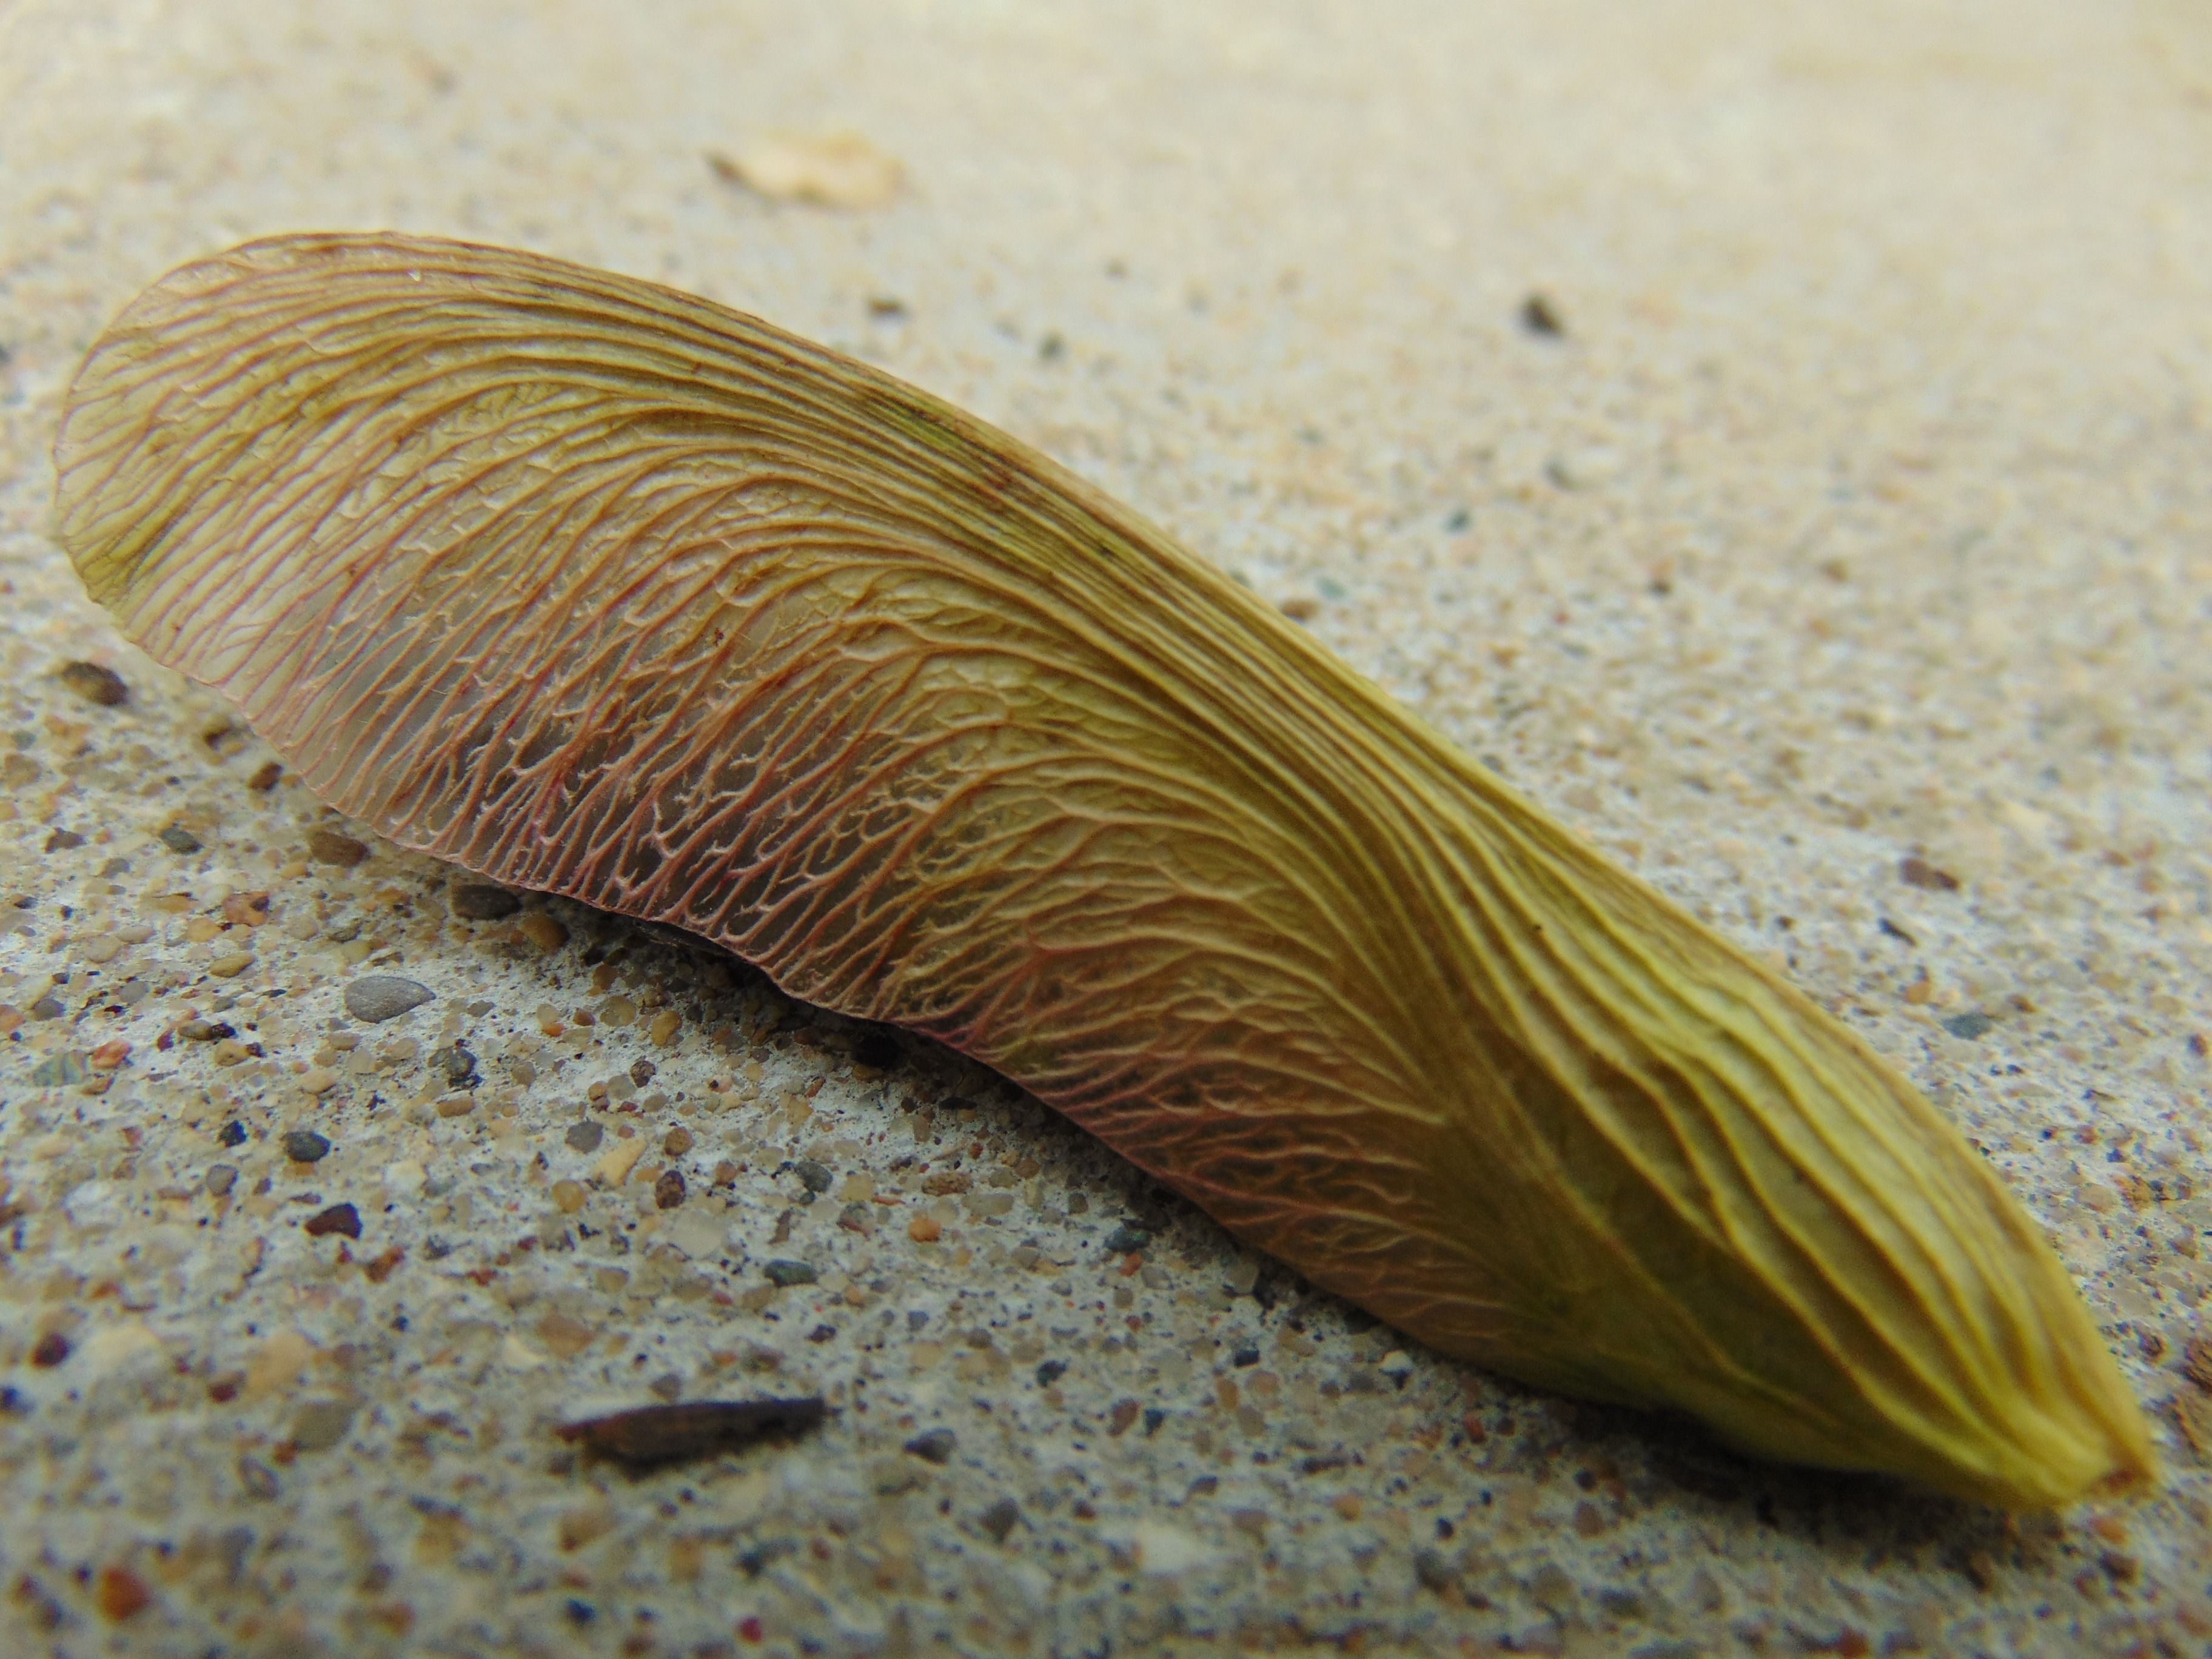
nature, plant, leaf, seed, food, produce, pod, seed pod, concrete, invertebrate, conch, close up, outside, macro photography, twirly bird